Pond Road Chapel

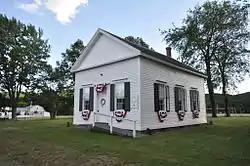

Pond Road Chapel is a historic chapel on Pond Road, Town Hwy. #2 in Vernon, Vermont. Built in 1860, it is a well-preserved example of rural, vernacular Greek Revival architecture, with a virtually intact 19th-century interior. The building was listed on the National Register of Historic Places in 1985.